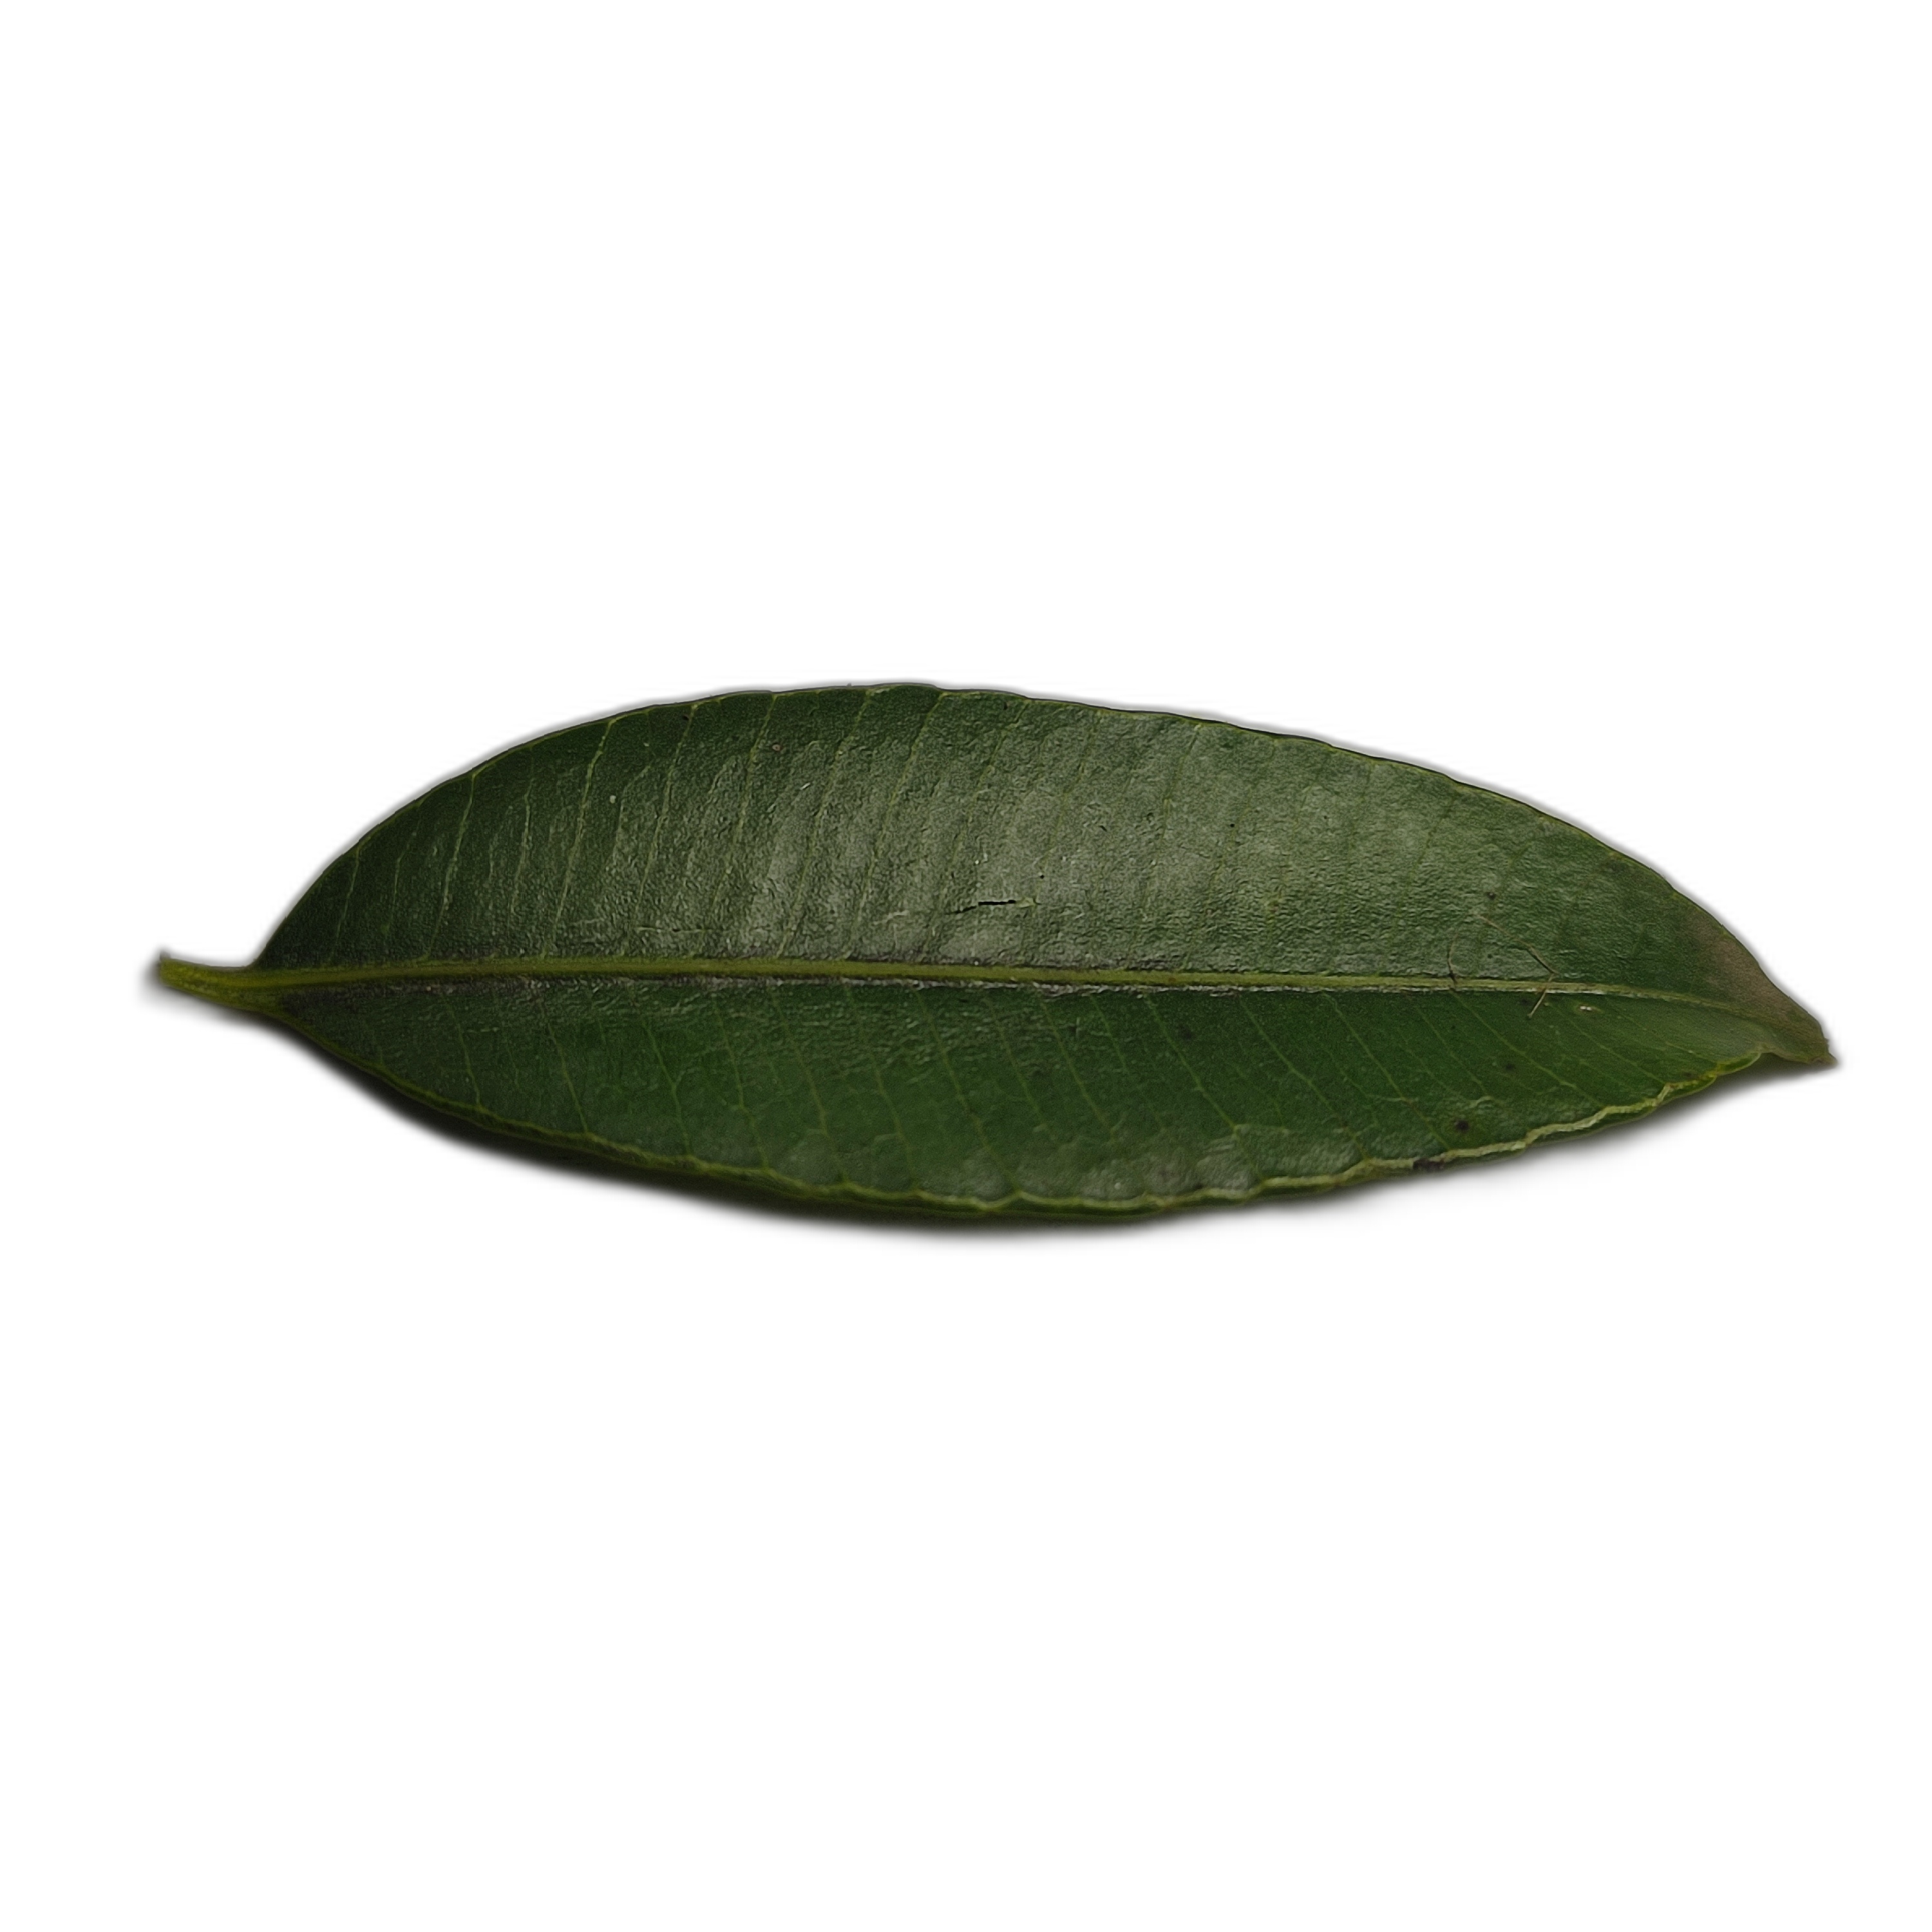
Label: healthy